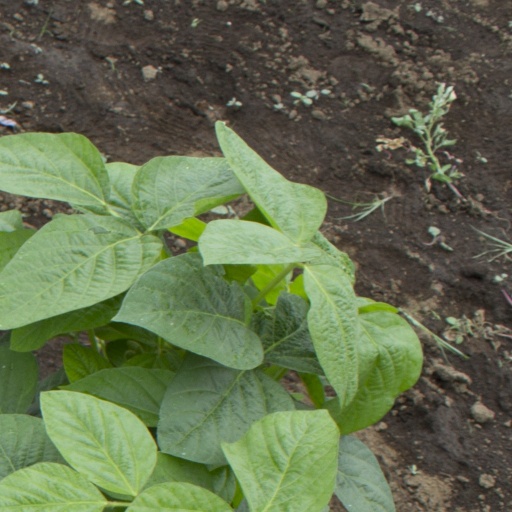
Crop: soybean